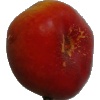
Label: Nectarine Flat 1